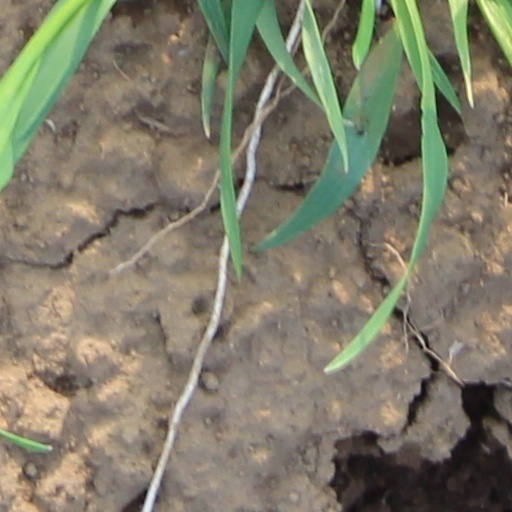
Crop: wheat